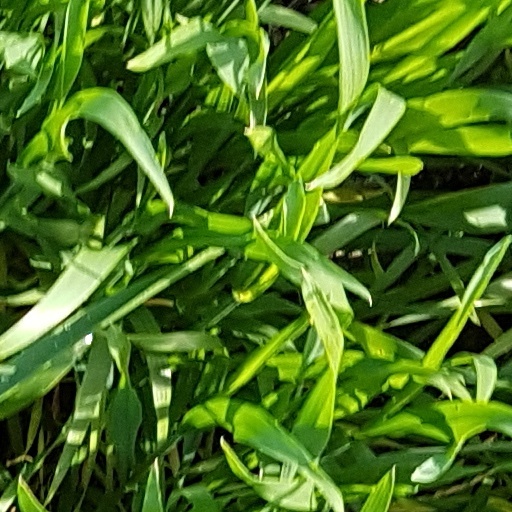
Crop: wheat